Squares of Savannah, Georgia

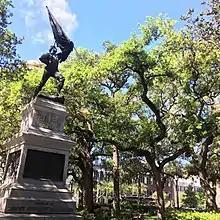
The William Jasper Monument in Madison Square

Franklin Square was designed and laid out in 1790. It is located on the western end of town at the intersection of Montgomery Street and W Julian Street, bordered on the north side by W Bryan St and on the south side by W Congress St. It was named in 1791 for Benjamin Franklin, who served as an agent for the colony of Georgia from 1768 to 1778 and who had died in 1790.